Fade (video game)

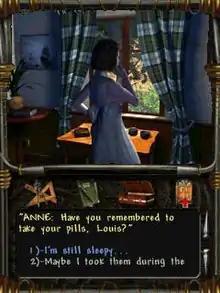
Louis' wife, Anne.

The story starts out as the player takes control of Louis Everett, a French art dealer, as he wakes up in his home. The player is also introduced to Anne, Louis' wife, who is taking a shower at the time. Early in the story, the player learns that Louis suffers from random blackouts, and that he often has unusual dreams during those blackouts. Because of this, Louis takes medication.